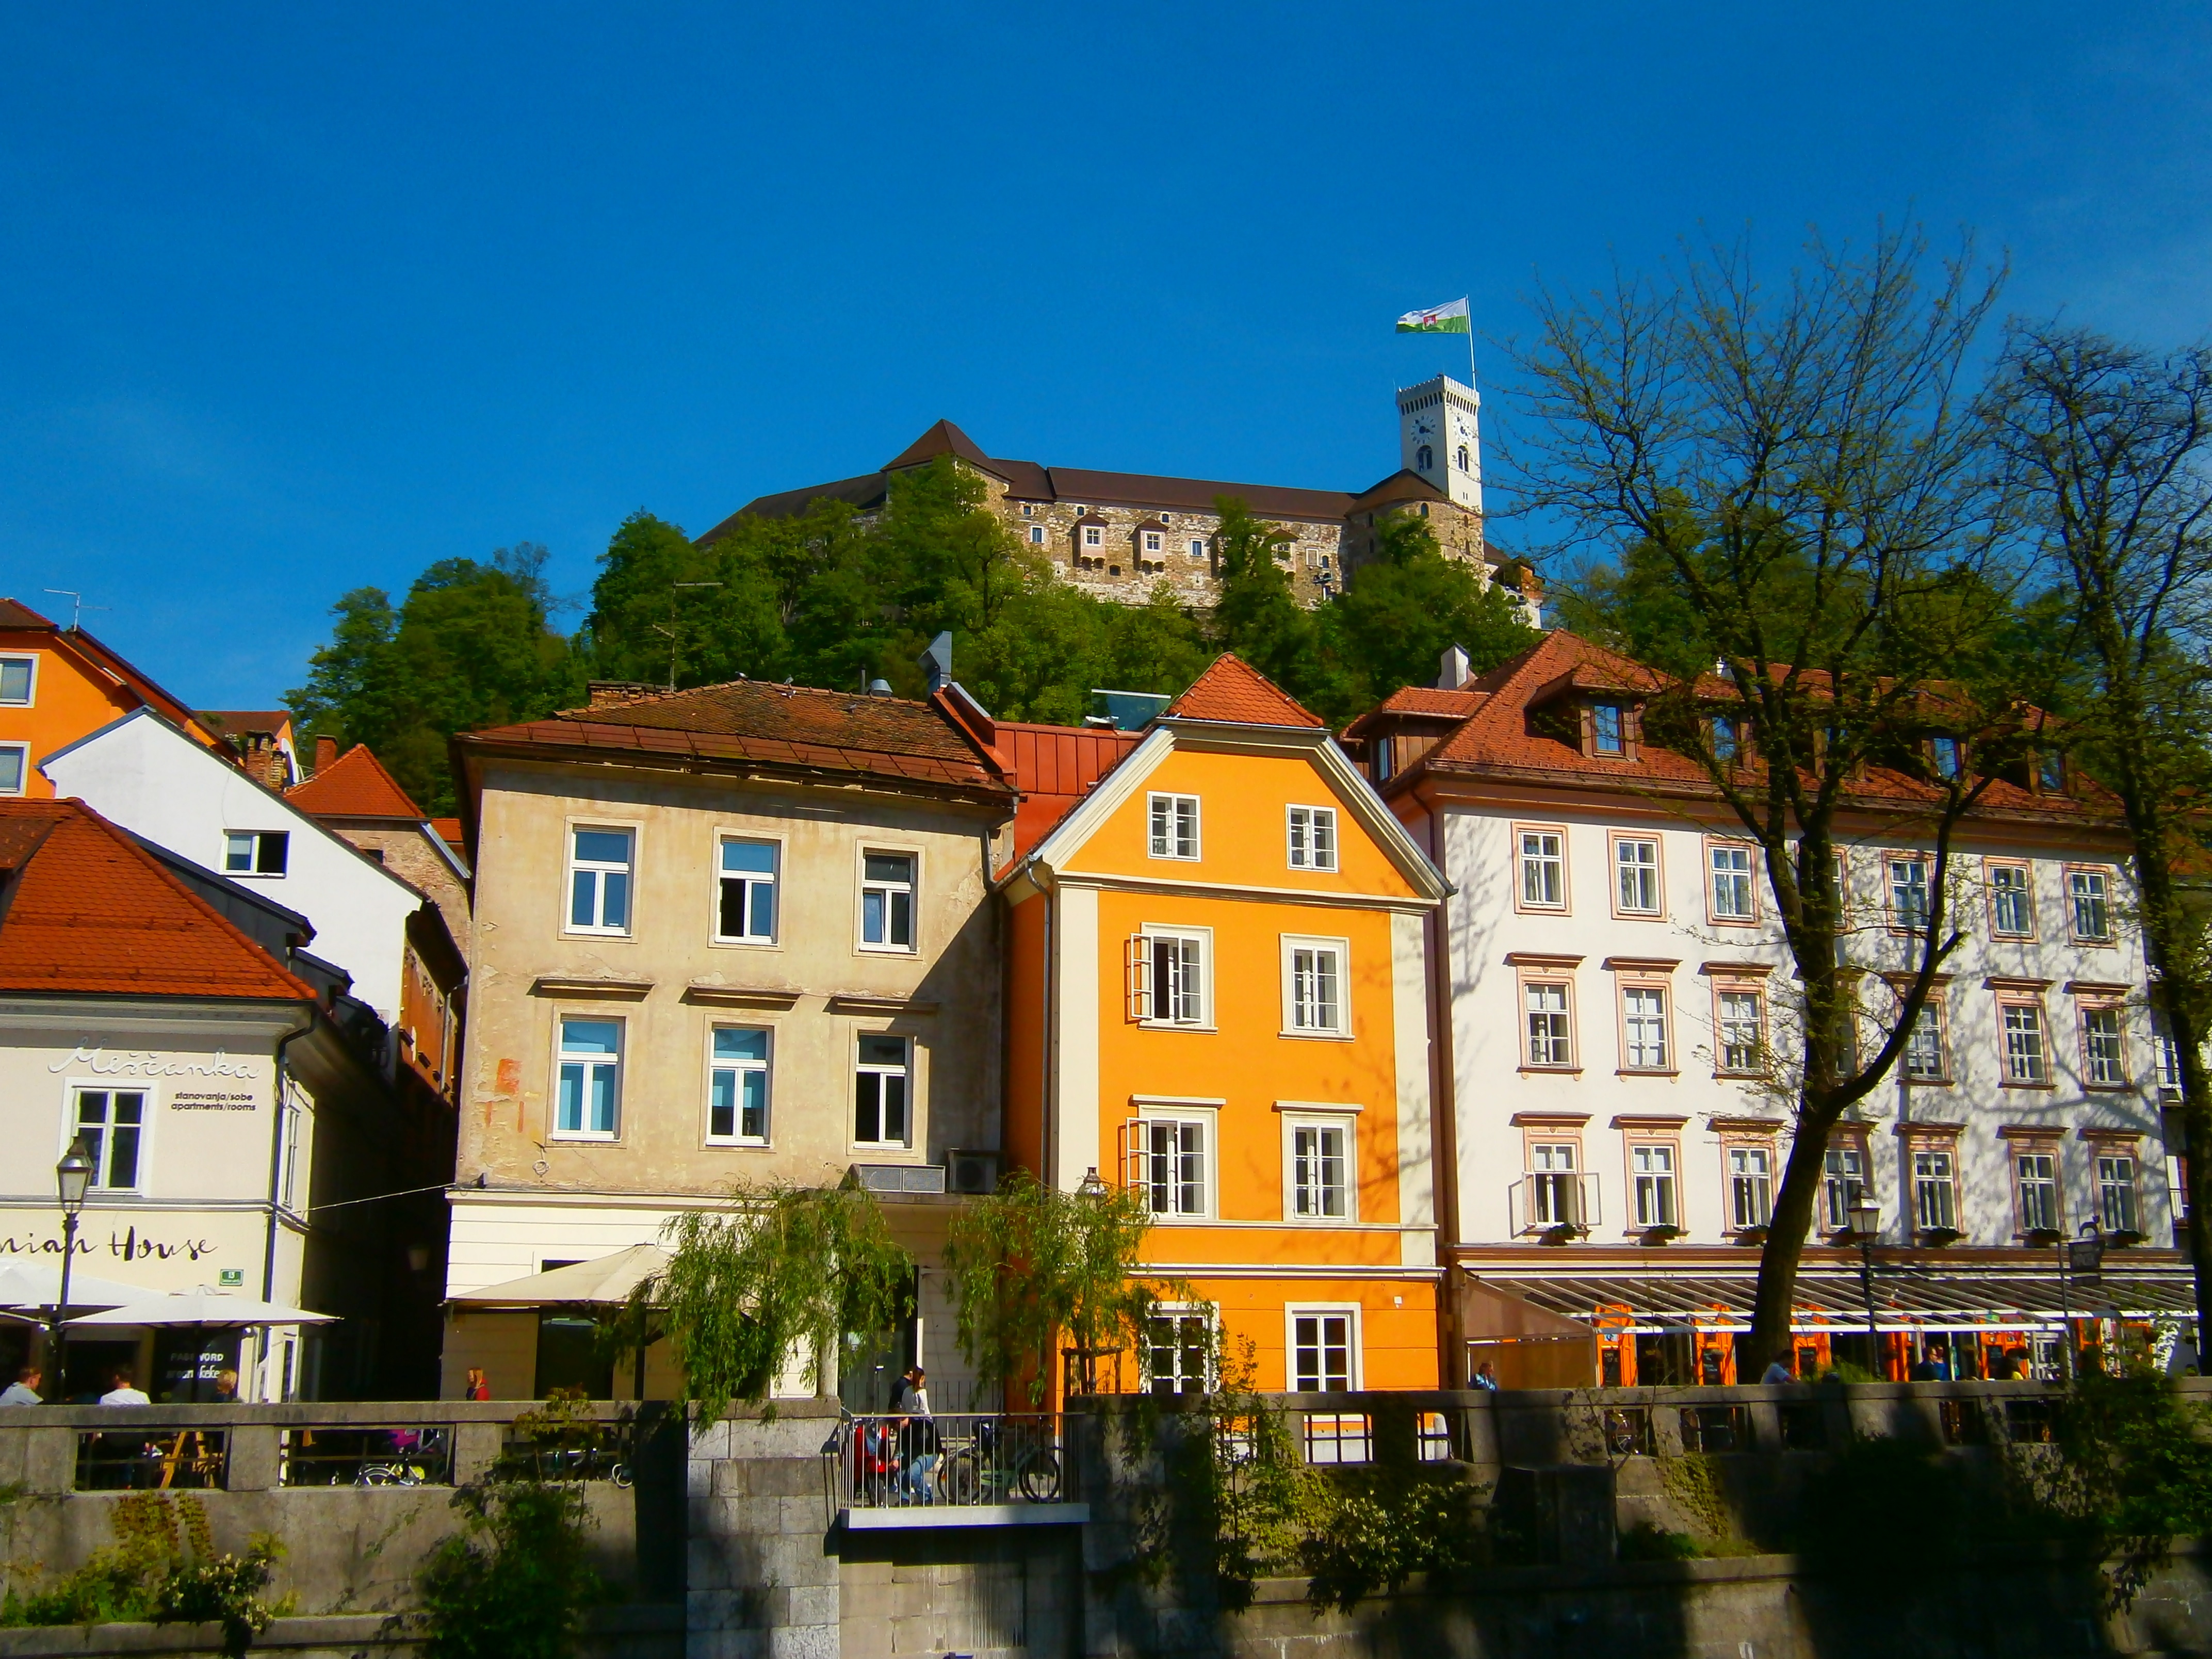
mansion, house, town, building, chateau, home, vacation, village, cottage, facade, property, tourism, waterway, estate, slovenia, ljubljana, neighbourhood, colorful houses, city centre, ljubljana castle, residential area, human settlement